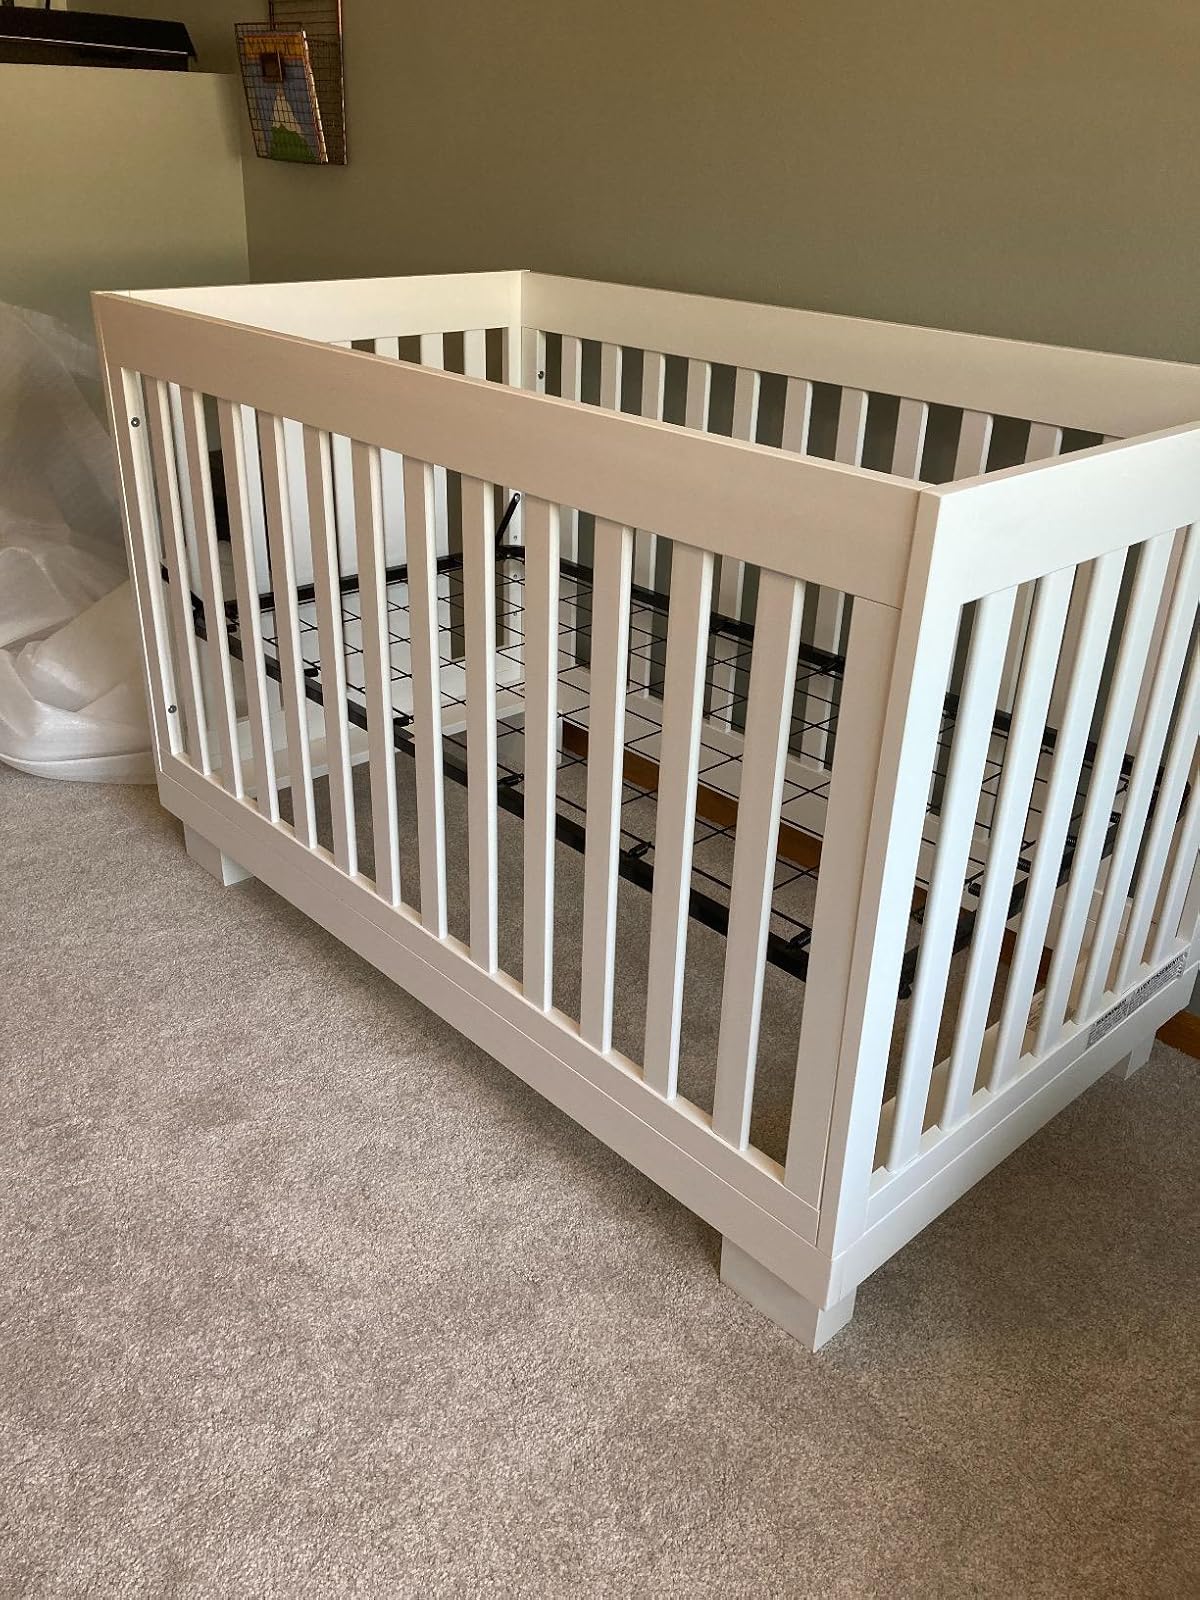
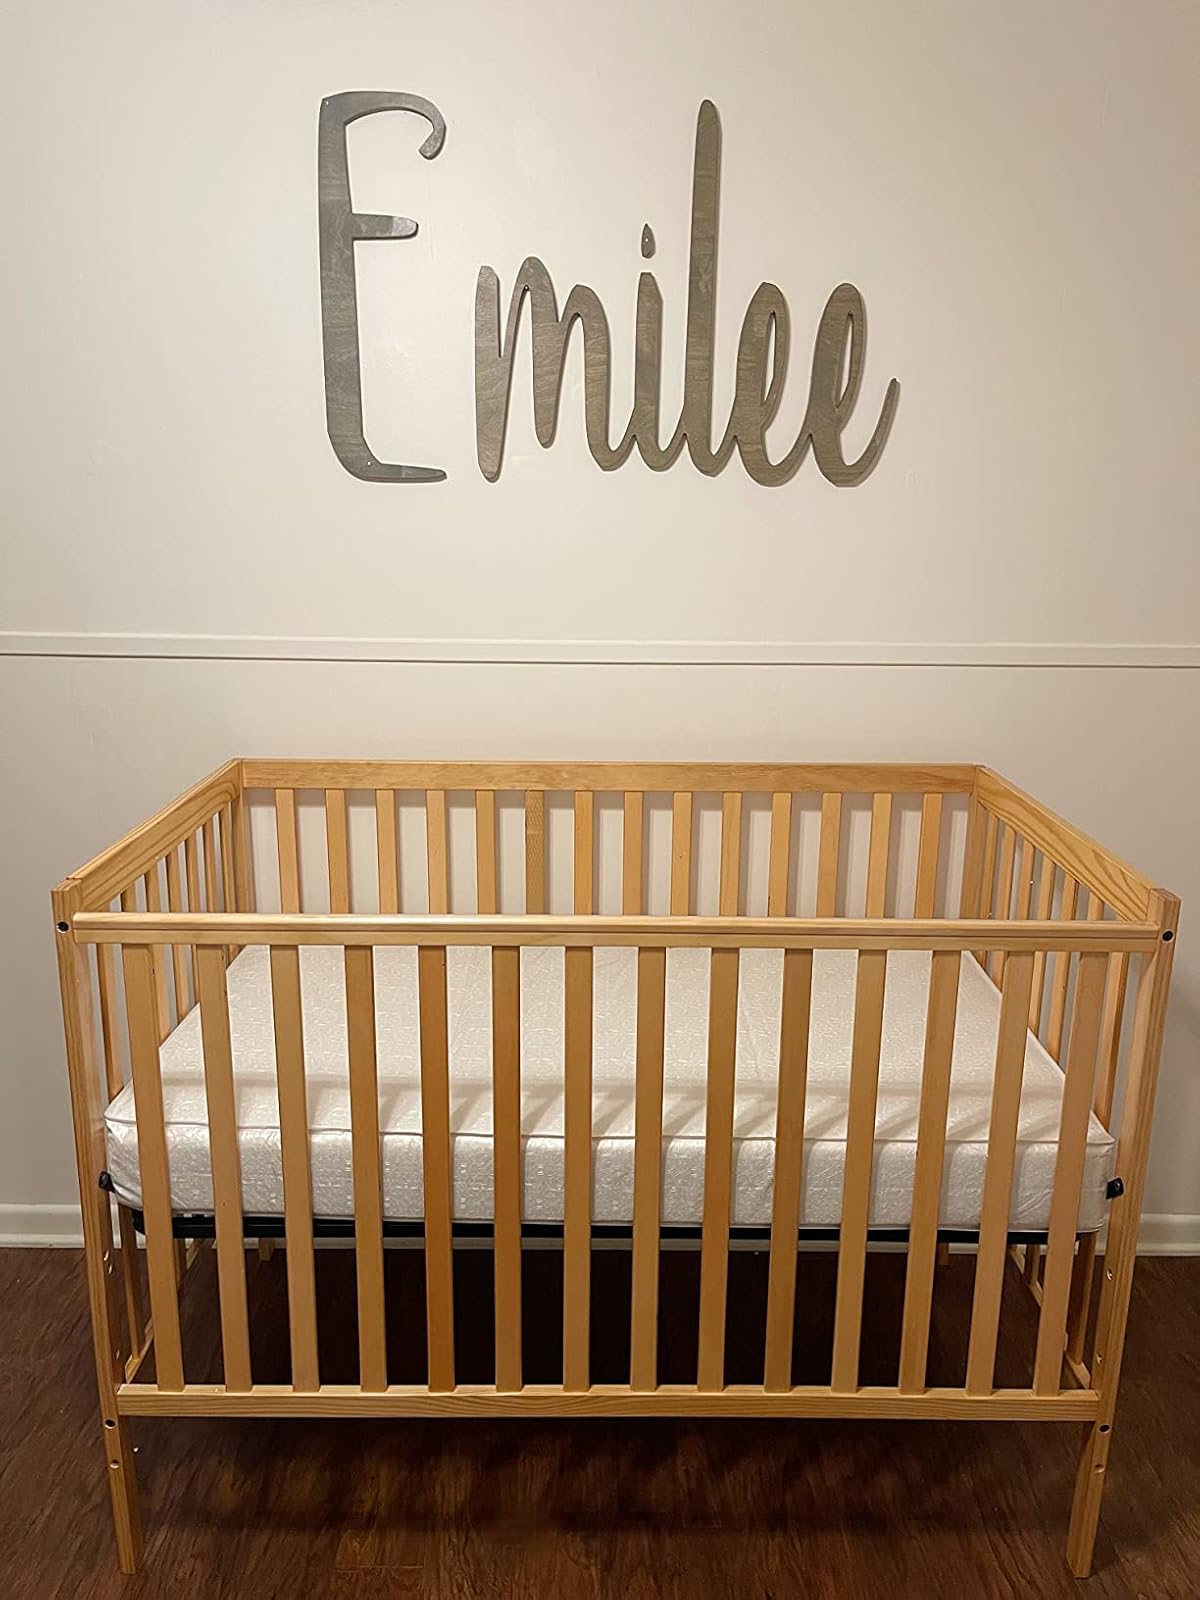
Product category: products_crib
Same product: no